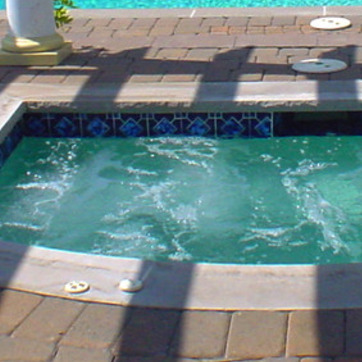
Material: water